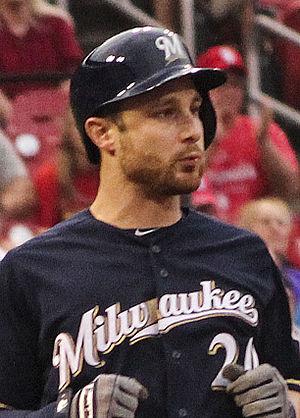
La saison 2015 des Brewers de Milwaukee est la 47ᵉ saison en Ligue majeure de baseball pour cette franchise, sa 46ᵉ depuis son installation dans la ville de Milwaukee, et sa 18ᵉ depuis son passage de la Ligue américaine à la Ligue nationale.
Jonathan Charles Lucroy est un receveur de baseball évoluant en Ligue majeure avec les Red Sox de Boston.